Battle of the Ch'ongch'on River

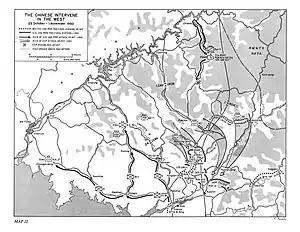
A map of Northwest Korea with arrows pointing towards Unsan and Kunu-ri

In the wake of the UN forces' successful landing at Inchon, the breakout from the Pusan Perimeter and the subsequent destruction of the Korean People's Army (KPA) during September 1950, the Eighth United States Army crossed the 38th Parallel and advanced rapidly towards the Sino-Korean border. Alarmed by this development, Chinese Communist Party chairman Mao Zedong ordered the PVA to intervene in Korea and to launch the First Phase Campaign against the UN forces.